Lillian Bilocca

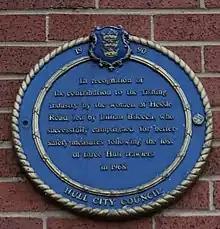

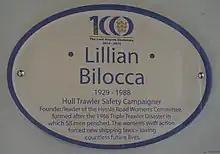

Bilocca has been described as a national figure and a local folk hero. She was commemorated by a Hull City Council plaque in Hessle Road in 1990 that reads "In recognition of the contributions to the fishing industry by the women of Hessle Road, led by Lillian Bilocca, who successfully campaigned for better safety measures following the loss of three Hull trawlers in 1968"; another plaque in her honour is at the Hull Maritime Museum. A mural on Hull's Anlaby Road painted by Mark Ervine and Kev Largey depicts Bilocca and her connections with the "headscarf revolutionaries" and the triple trawler tragedy.